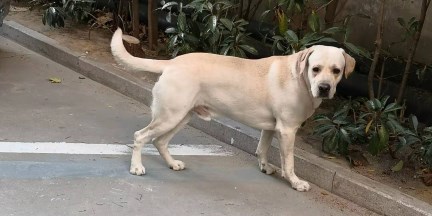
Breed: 3580-n000122-Labrador_retriever